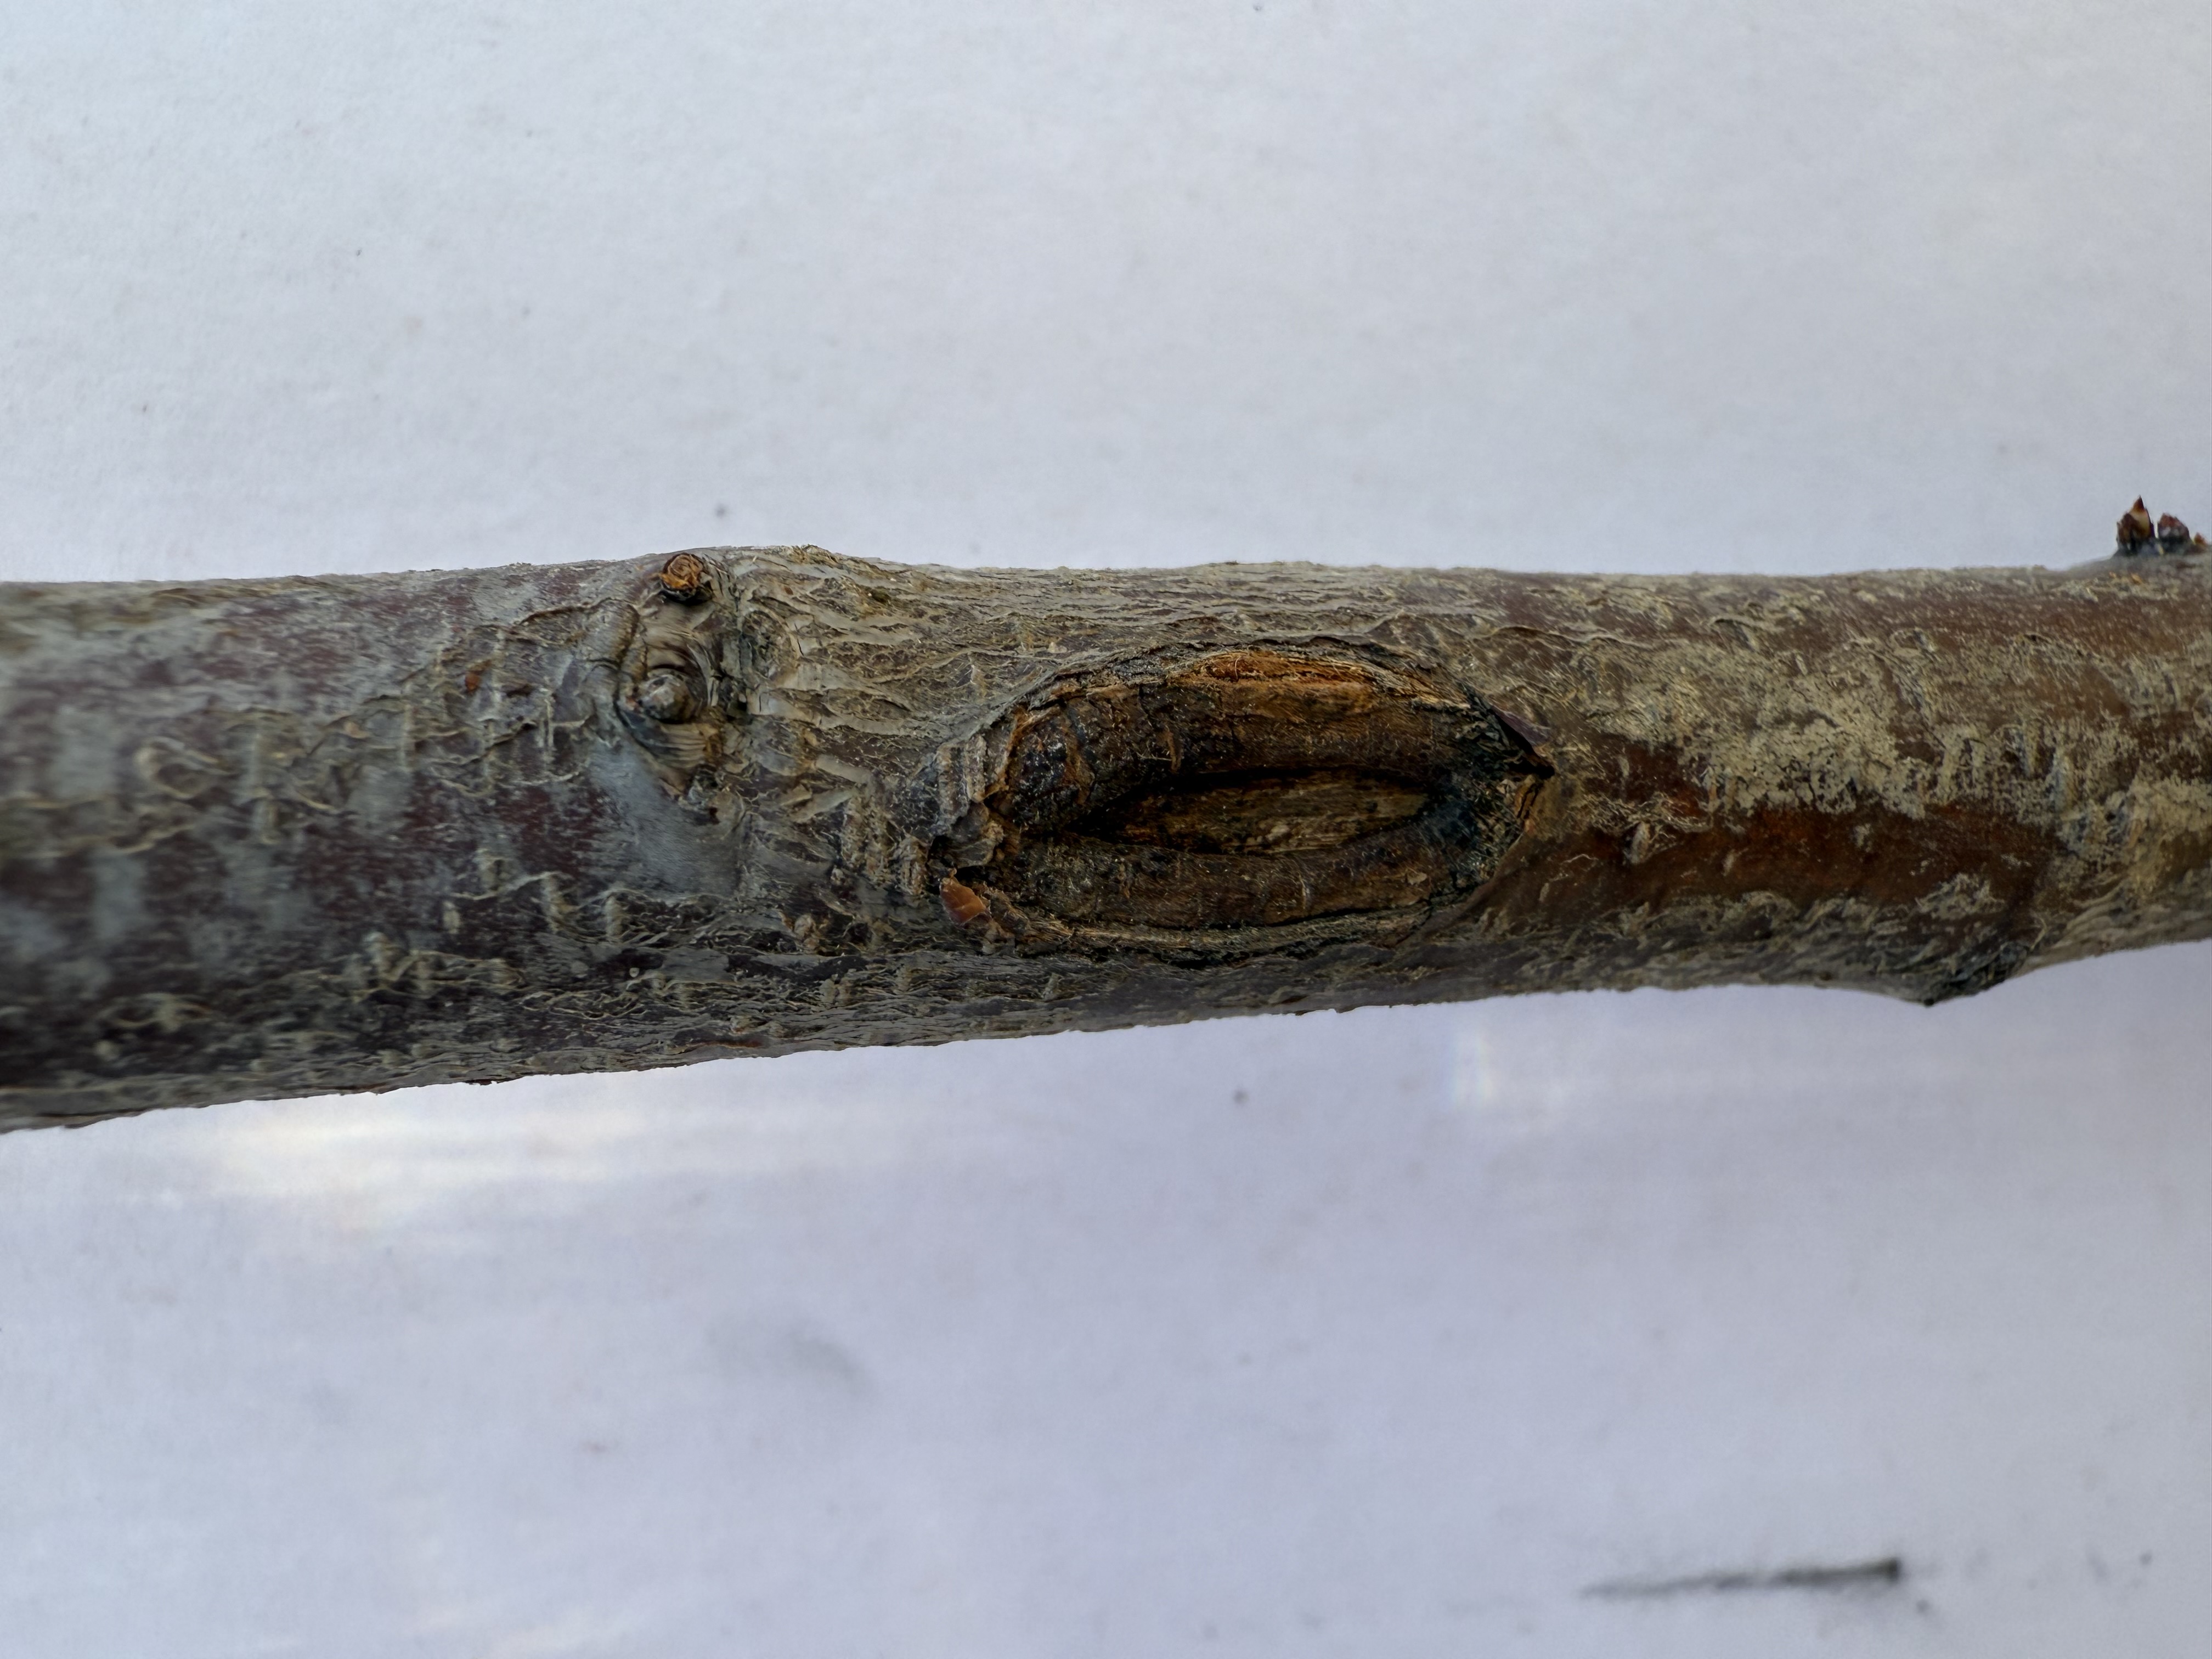
Variety: Black Diamond Plum